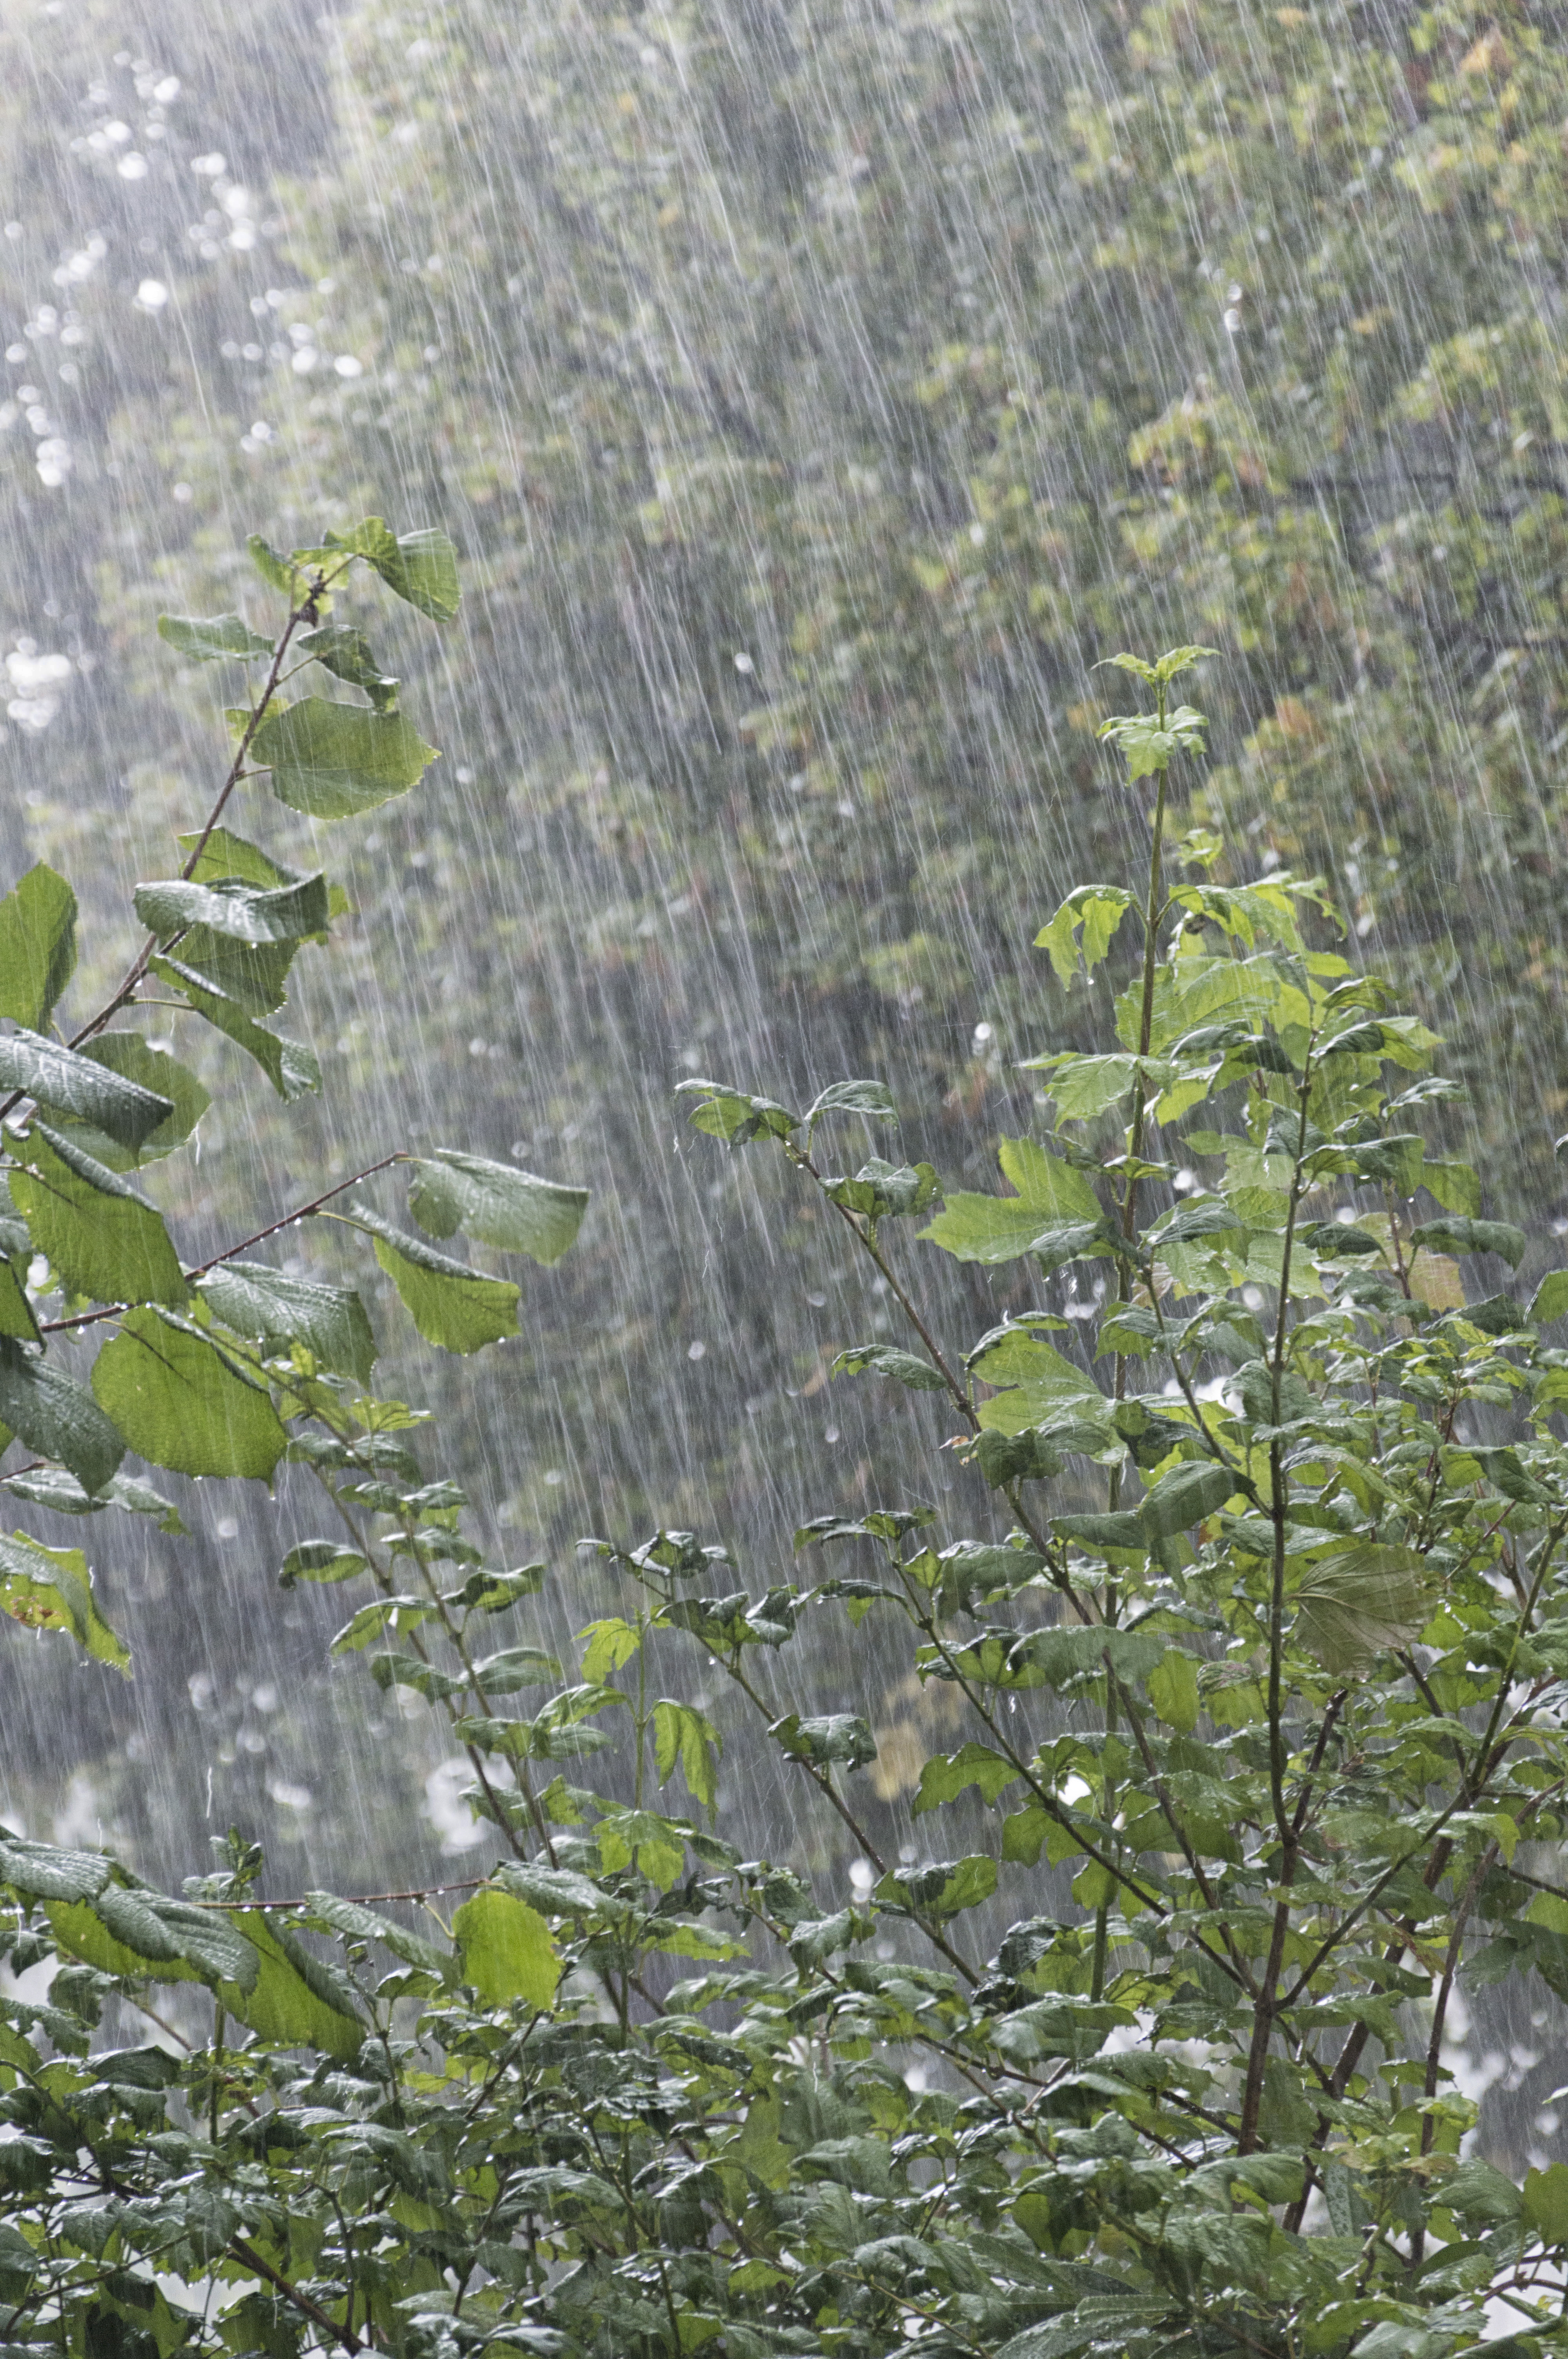
tree, water, nature, forest, wilderness, branch, plant, rain, leaf, flower, wildlife, green, nikon, flora, fauna, nederland, netherlands, vegetation, rainforest, deciduous, wetland, drops, woodland, regen, habitat, ecosystem, paulvandevelde, pdvandevelde, padagudaloma, dordrecht, biesbosch, nederlandinfotos, druppels, natural environment, woody plant, land plant